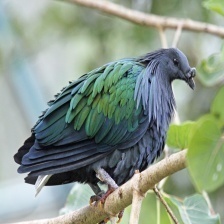
Species: NICOBAR PIGEON
Scientific name: CALOENAS NICOBARICA